Peinetón

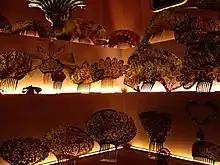
A variety of "peinetones" in exhibition at the Fernández Blanco Museum in Buenos Aires, 2012.

As one of the first manifestations of local fashion, many "peinetones" are now part of Argentine museum collections, such as the National Museum of Fine Arts, the Costume History Museum, the Fernández Blanco Museum, the Cornelio de Saavedra Museum and the National Historical Museum in Buenos Aires, and the Enrique Udaondo Museum Complex in Luján, Buenos Aires Province.